Steppe eagle

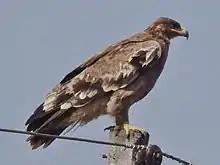
Powerline electrocutions are depleting the population of steppe eagles in many parts of the range.

The clutch size is usually 2, i.e. from 1 to 3 with some clutches very rarely including as many as 4–5 eggs. The clutch averaged 2.38 in nests in the Aral-Caspian area. In Kalmykia, the mean clutch size was 2.31. In the Lake Baskunchak area, 66.7% of nests contained 2 eggs, 25% contained 3 and 8.3% contained 1. Out of 30 inhabited nests in the Transbaikal, 77% had 2 eggs, 20% had 1 egg and 3% had 3 eggs. In the Volga area, the average clutch size was 2.2. One study in Altai found the clutch size of a small sample averaged 1.67, while another placed the mean clutch size of 19 clutches was 2. Yet another Altai study found that clutch size in 32 active nests was 2.33. In Aktobe and Orenburg, the mean clutch size was 1.94. In western Kazakhstan, the clutch size average was 2.38, with up to 4 recorded; here 54.05% of clutches contained 2 eggs. The mean clutch size in study in Mongolia was 1.9, amongst 43 egg-laying pairs, 58.1% laid 2 eggs, 23.3% laid 1 and 18.6% laid 3. The eggs are largely off-white in colour but may have faint brown or grey spots. The mean egg size in Kalmykia was with a range of in height and a range of in width. The average was similar in the Volga area, at , with ranges of by . Eggs were larger in Transbaikal where they measured on average and weighed a mean of . Two eggs in Altai weighed , respectively. The incubation stage lasts around 45 days, though may be up to week briefer in some cases. Hatching is often sometime in May, but can continue to early June.